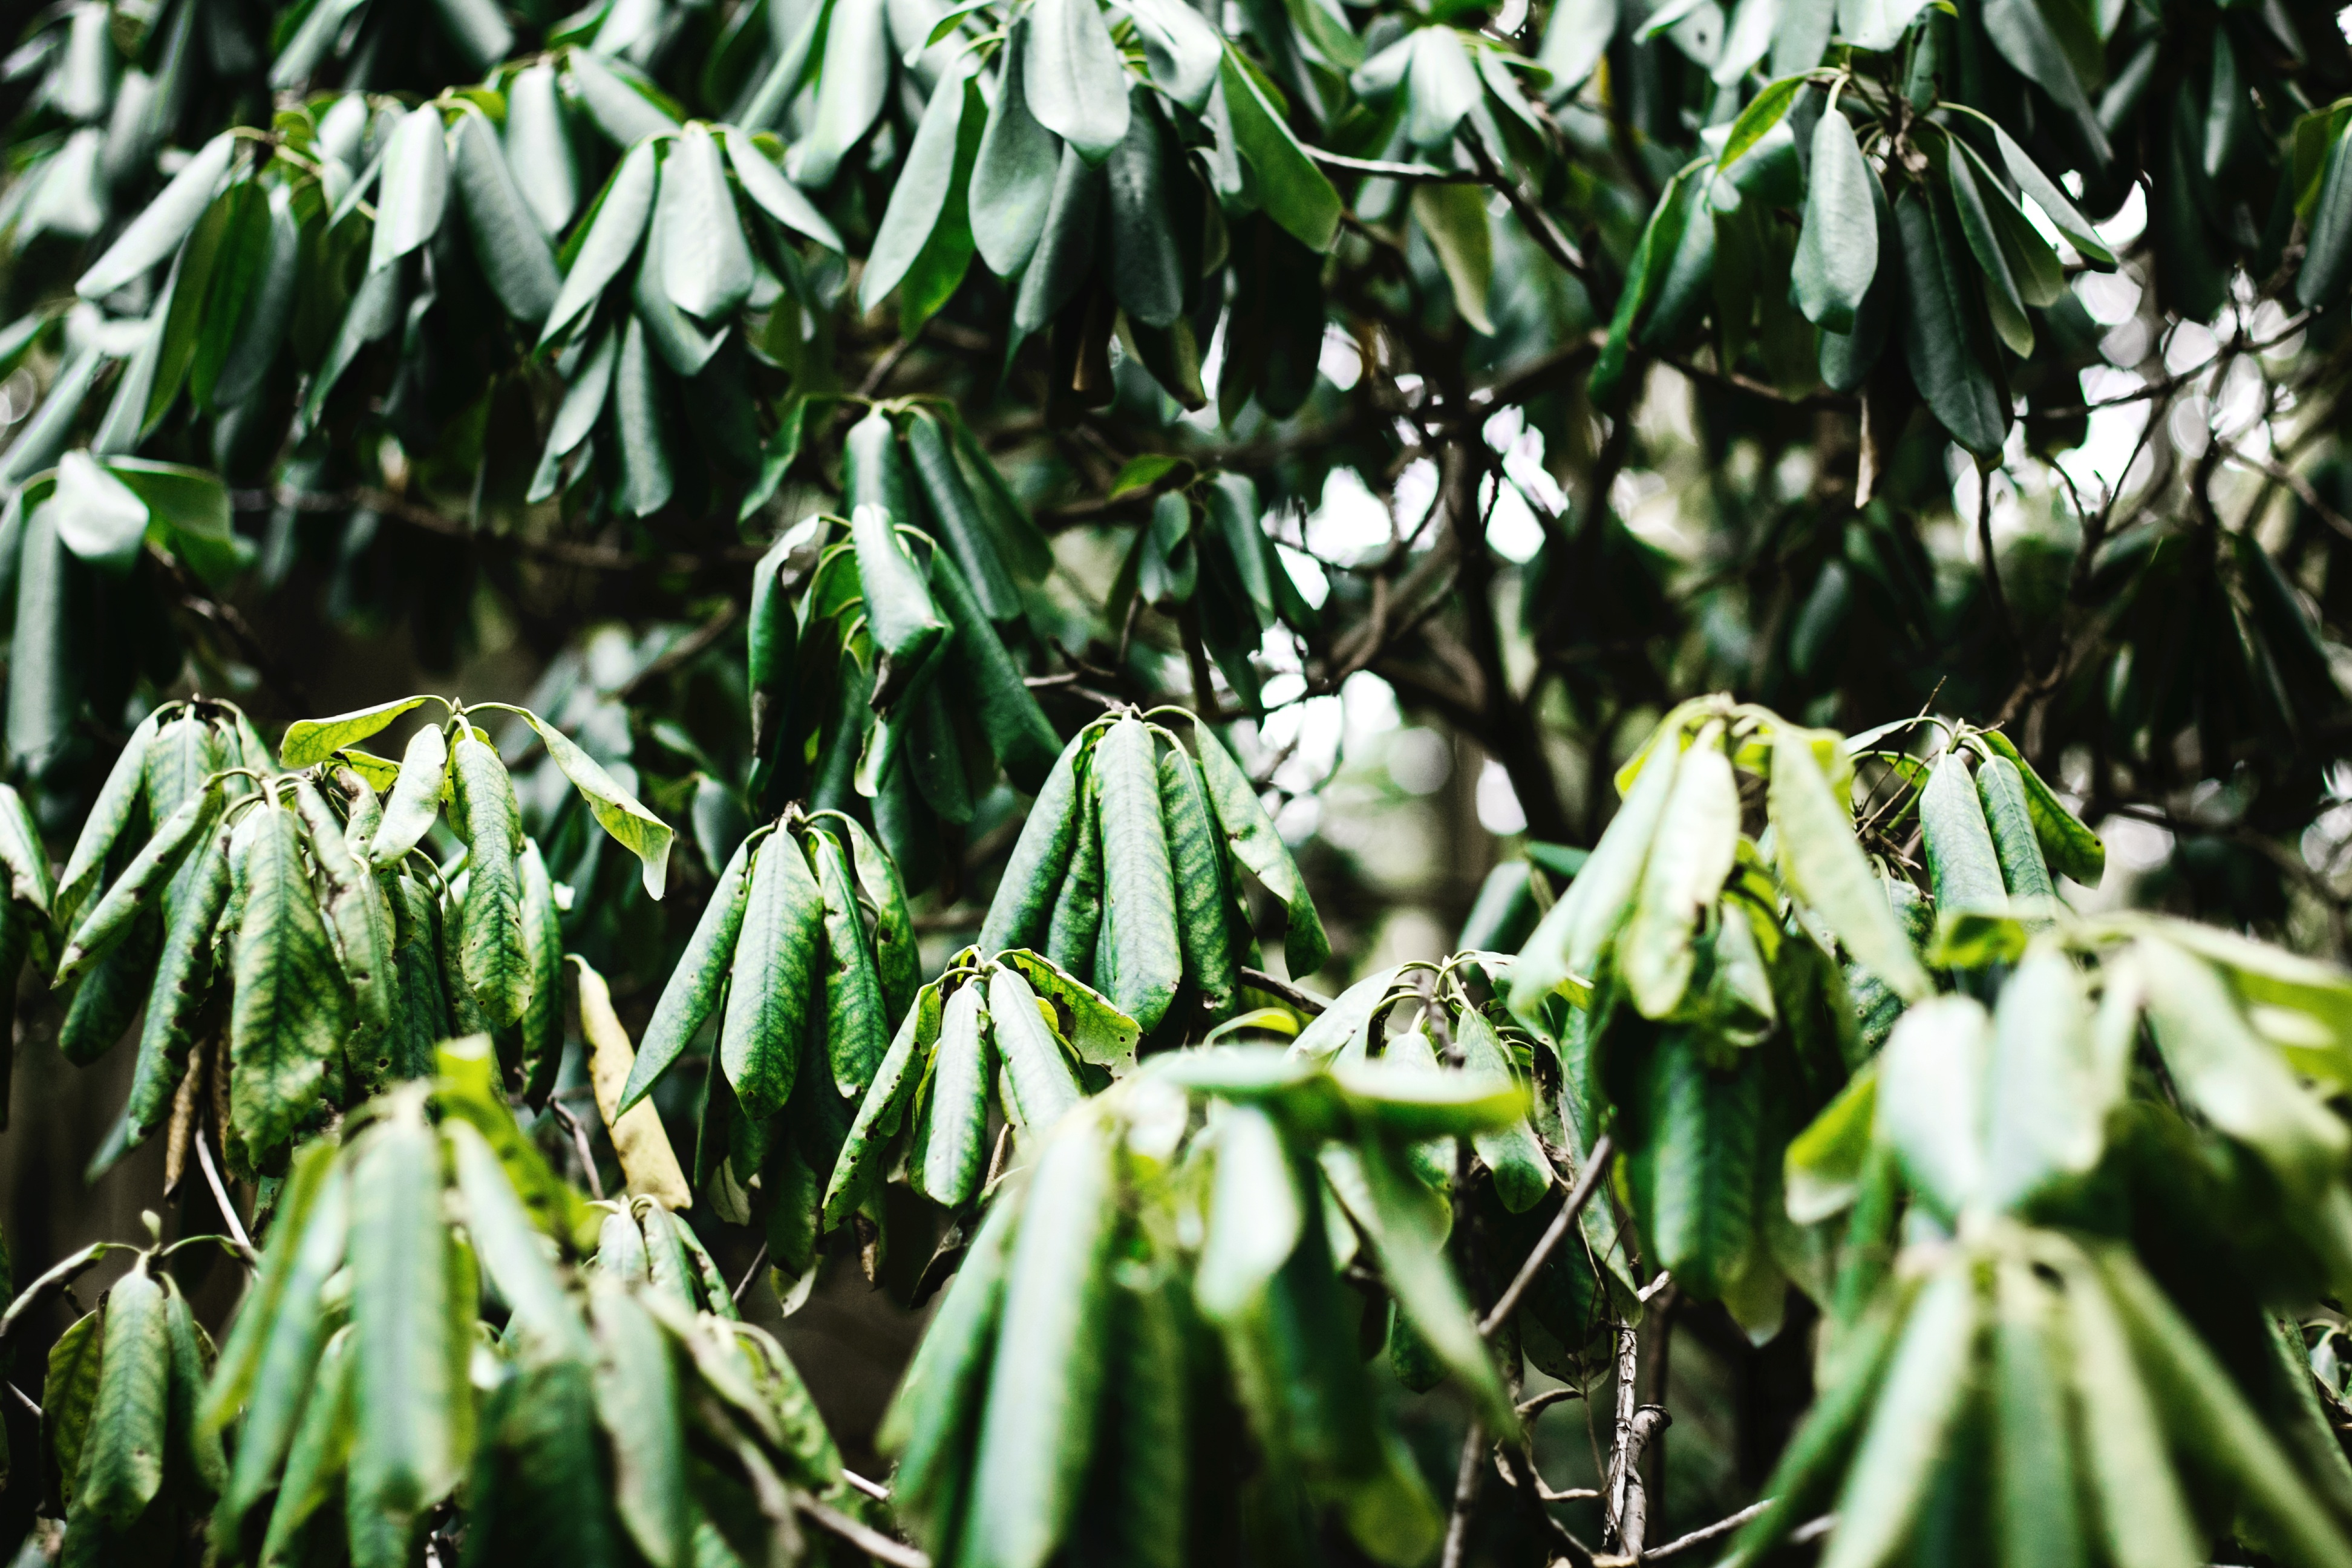
tree, branch, plant, leaf, flower, green, jungle, produce, evergreen, botany, flora, shrub, rainforest, flowering plant, woody plant, land plant